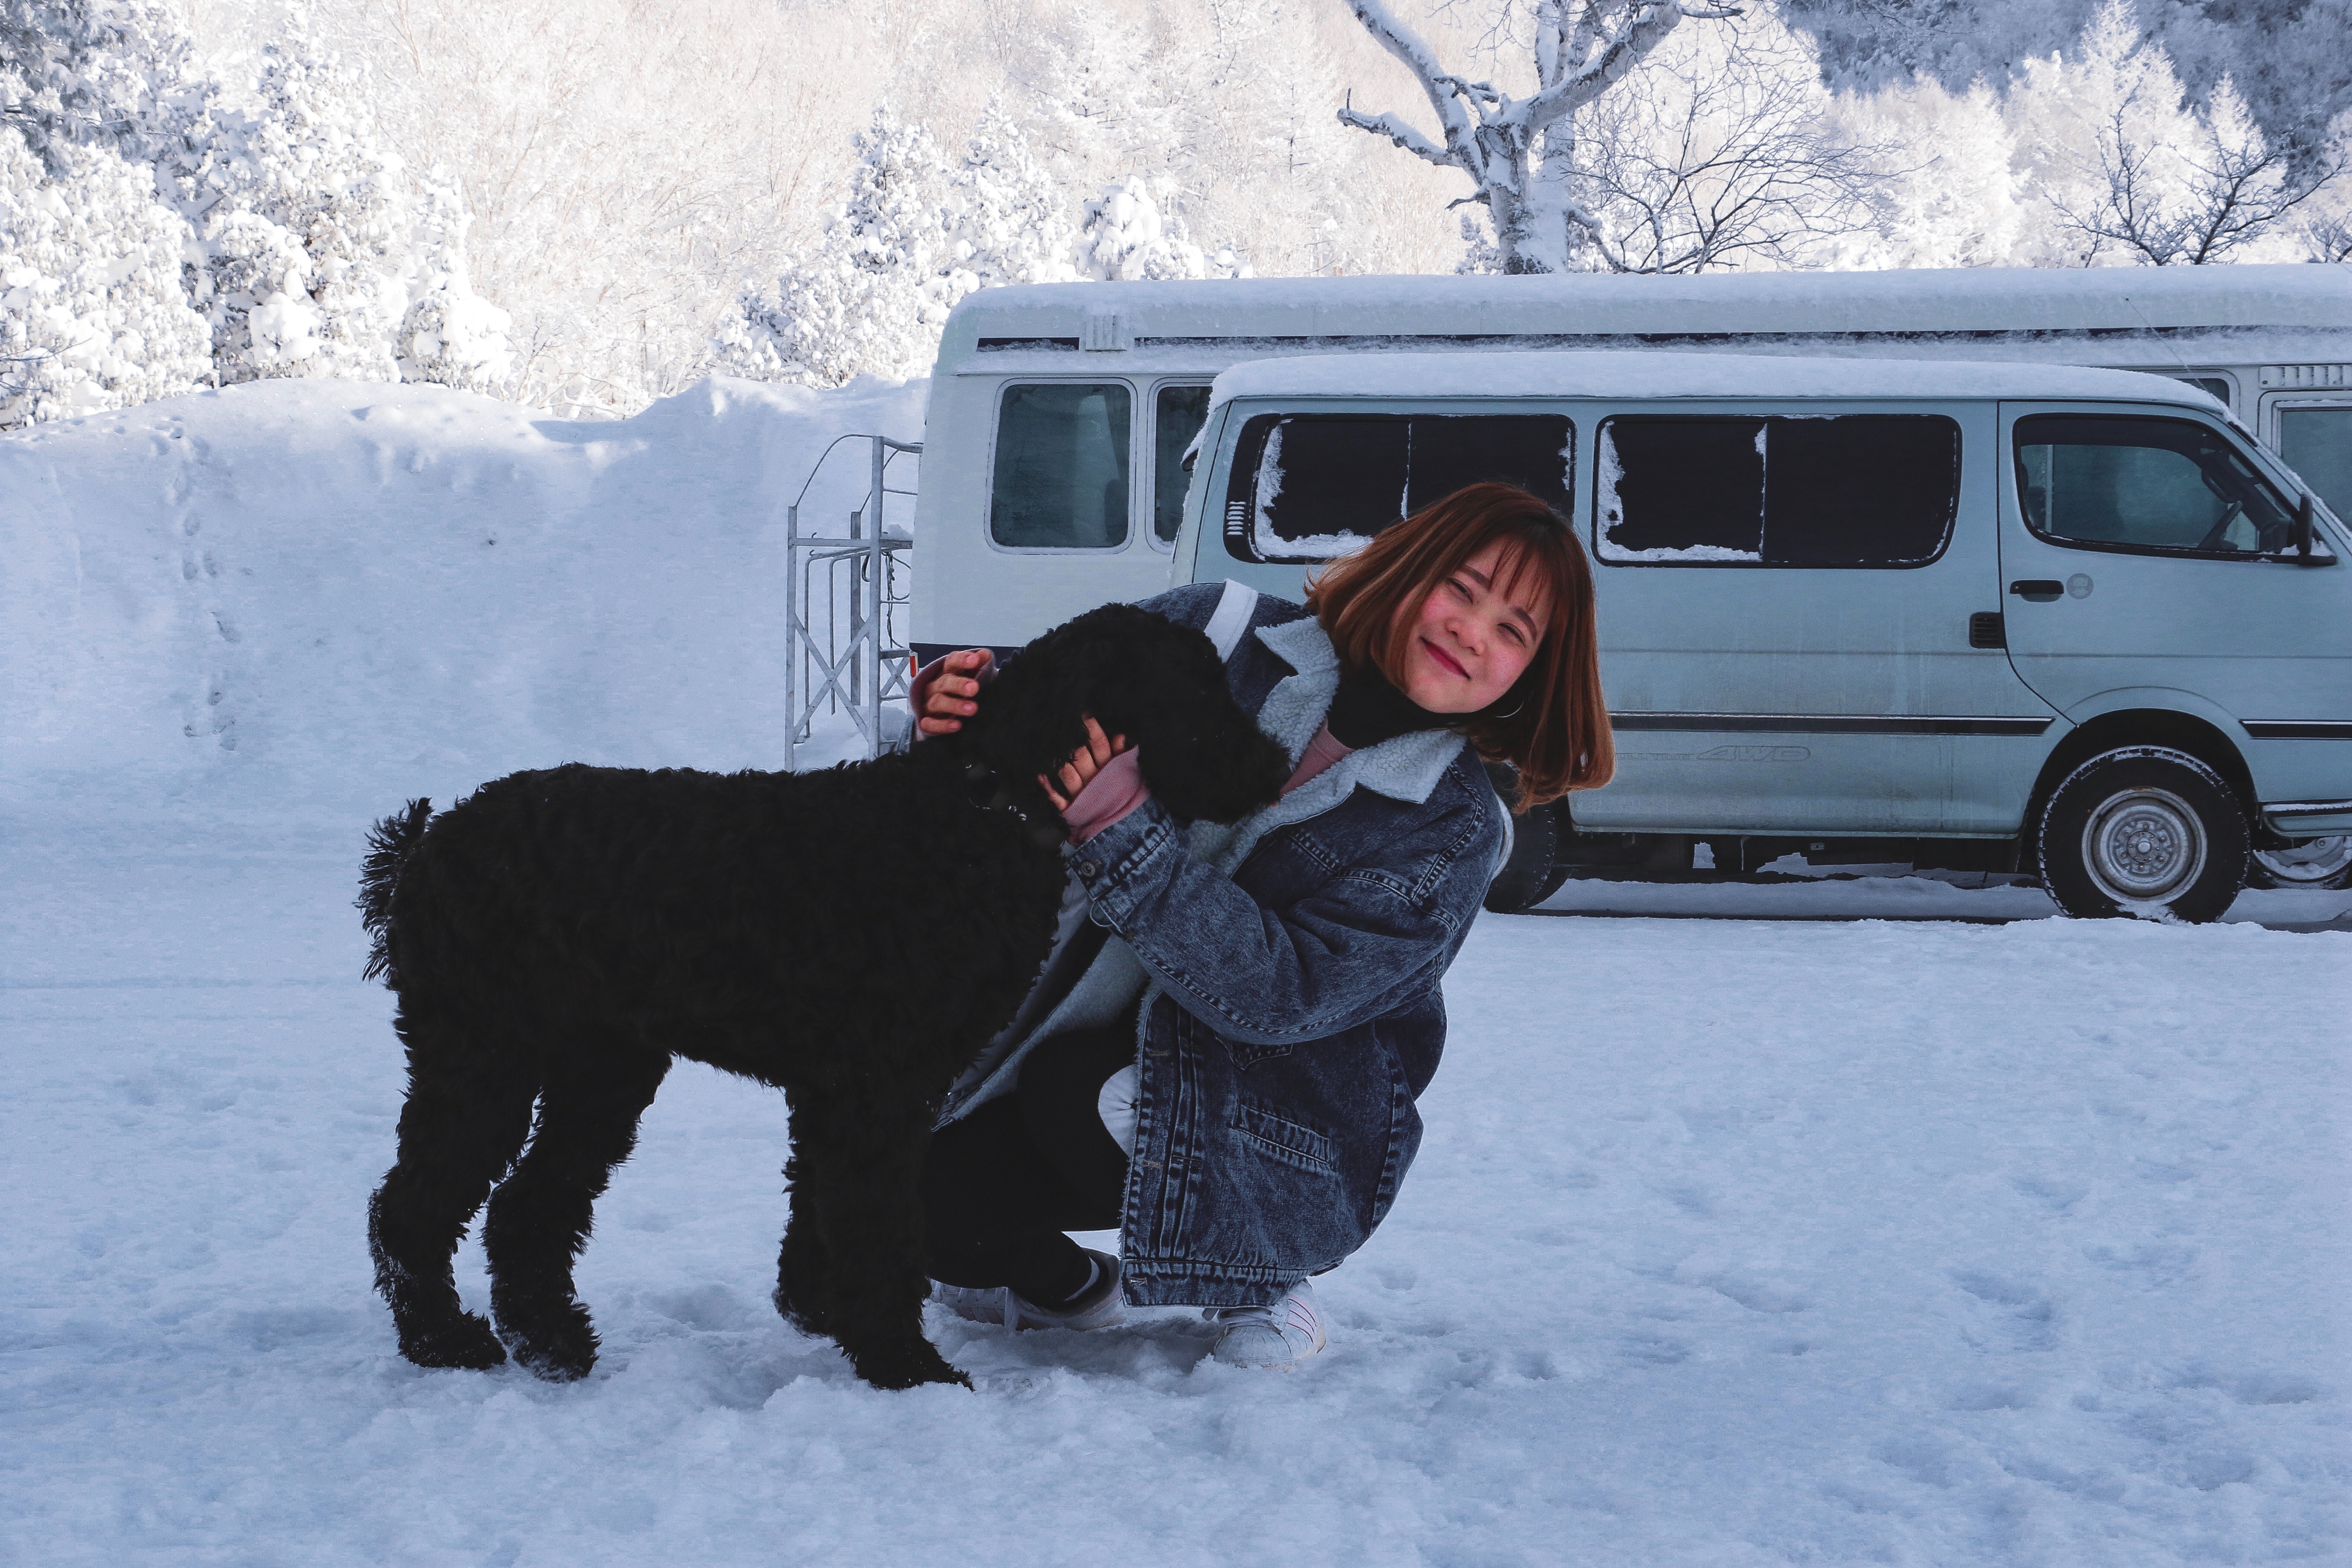
snow, winter, car, freezing, vehicle, winter storm, sporting group, canidae, blizzard, guard dog, van